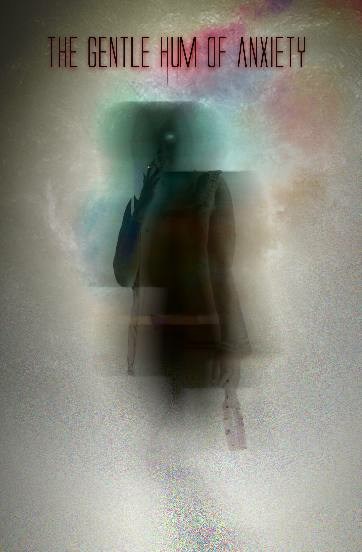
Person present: No